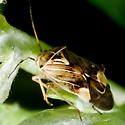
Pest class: lygus_bug